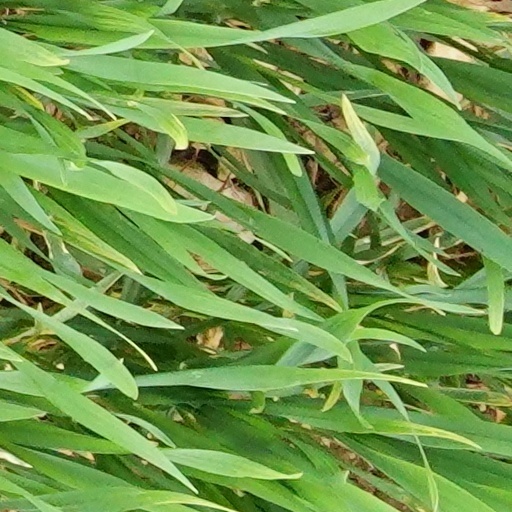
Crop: wheat